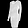
Label: Dress